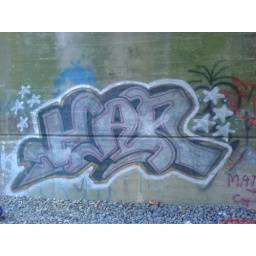
HAD1 on train overpass wall in Jersey